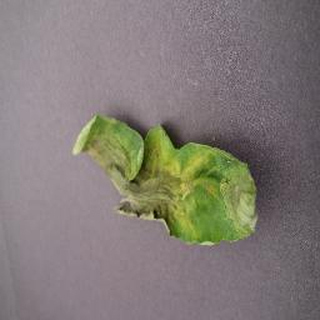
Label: tomato_late_blight